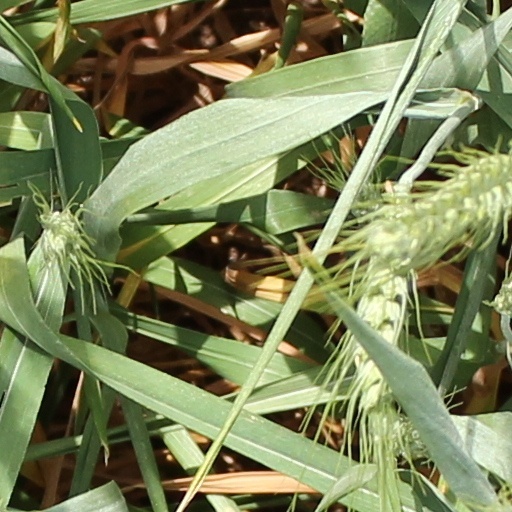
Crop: wheat